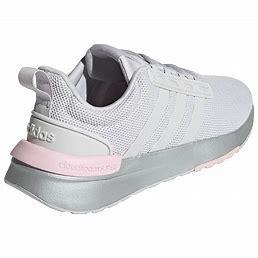
Brand: Adidas
Model: Racer TR21